Aquitaine

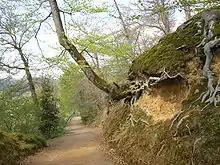
The footpath west from the Château de Pau

French is the official language of the region. Many residents also have some knowledge of Basque, of a variety of Occitan (Gascon, Limousin, or Languedocien), or of the Poitevin-Saintongeais dialect of French.